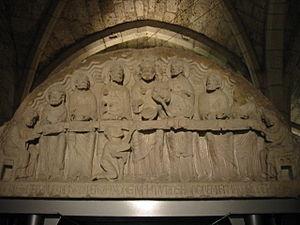
Tympan de la Cène. Musée archéologique de Dijon
L'abbaye Saint-Bénigne de Dijon est une ancienne abbaye de moines bénédictins, fondée au IXᵉ siècle. Elle est située au centre de Dijon.